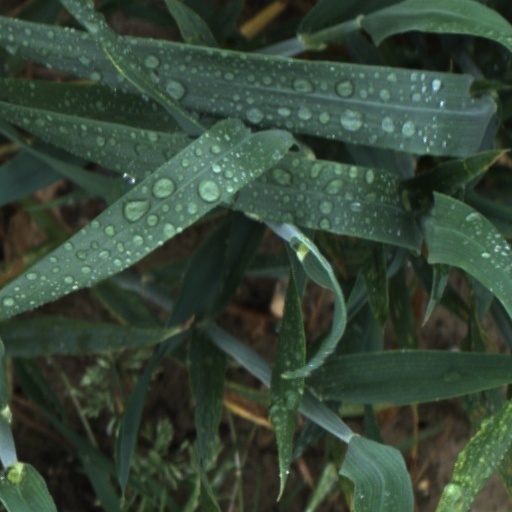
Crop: wheat